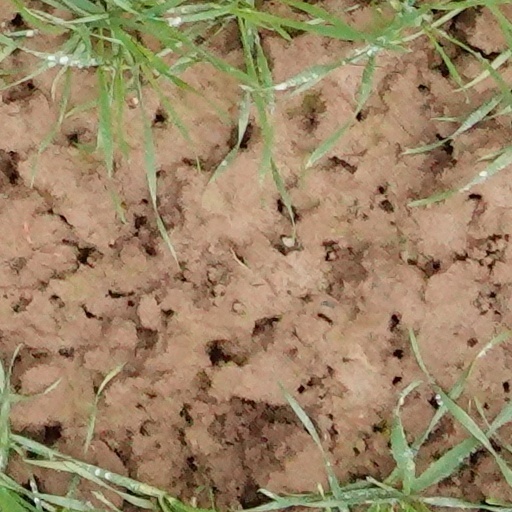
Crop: wheat